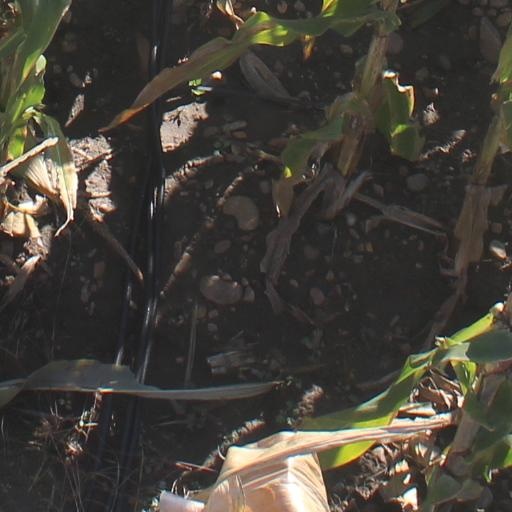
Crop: maize; corn